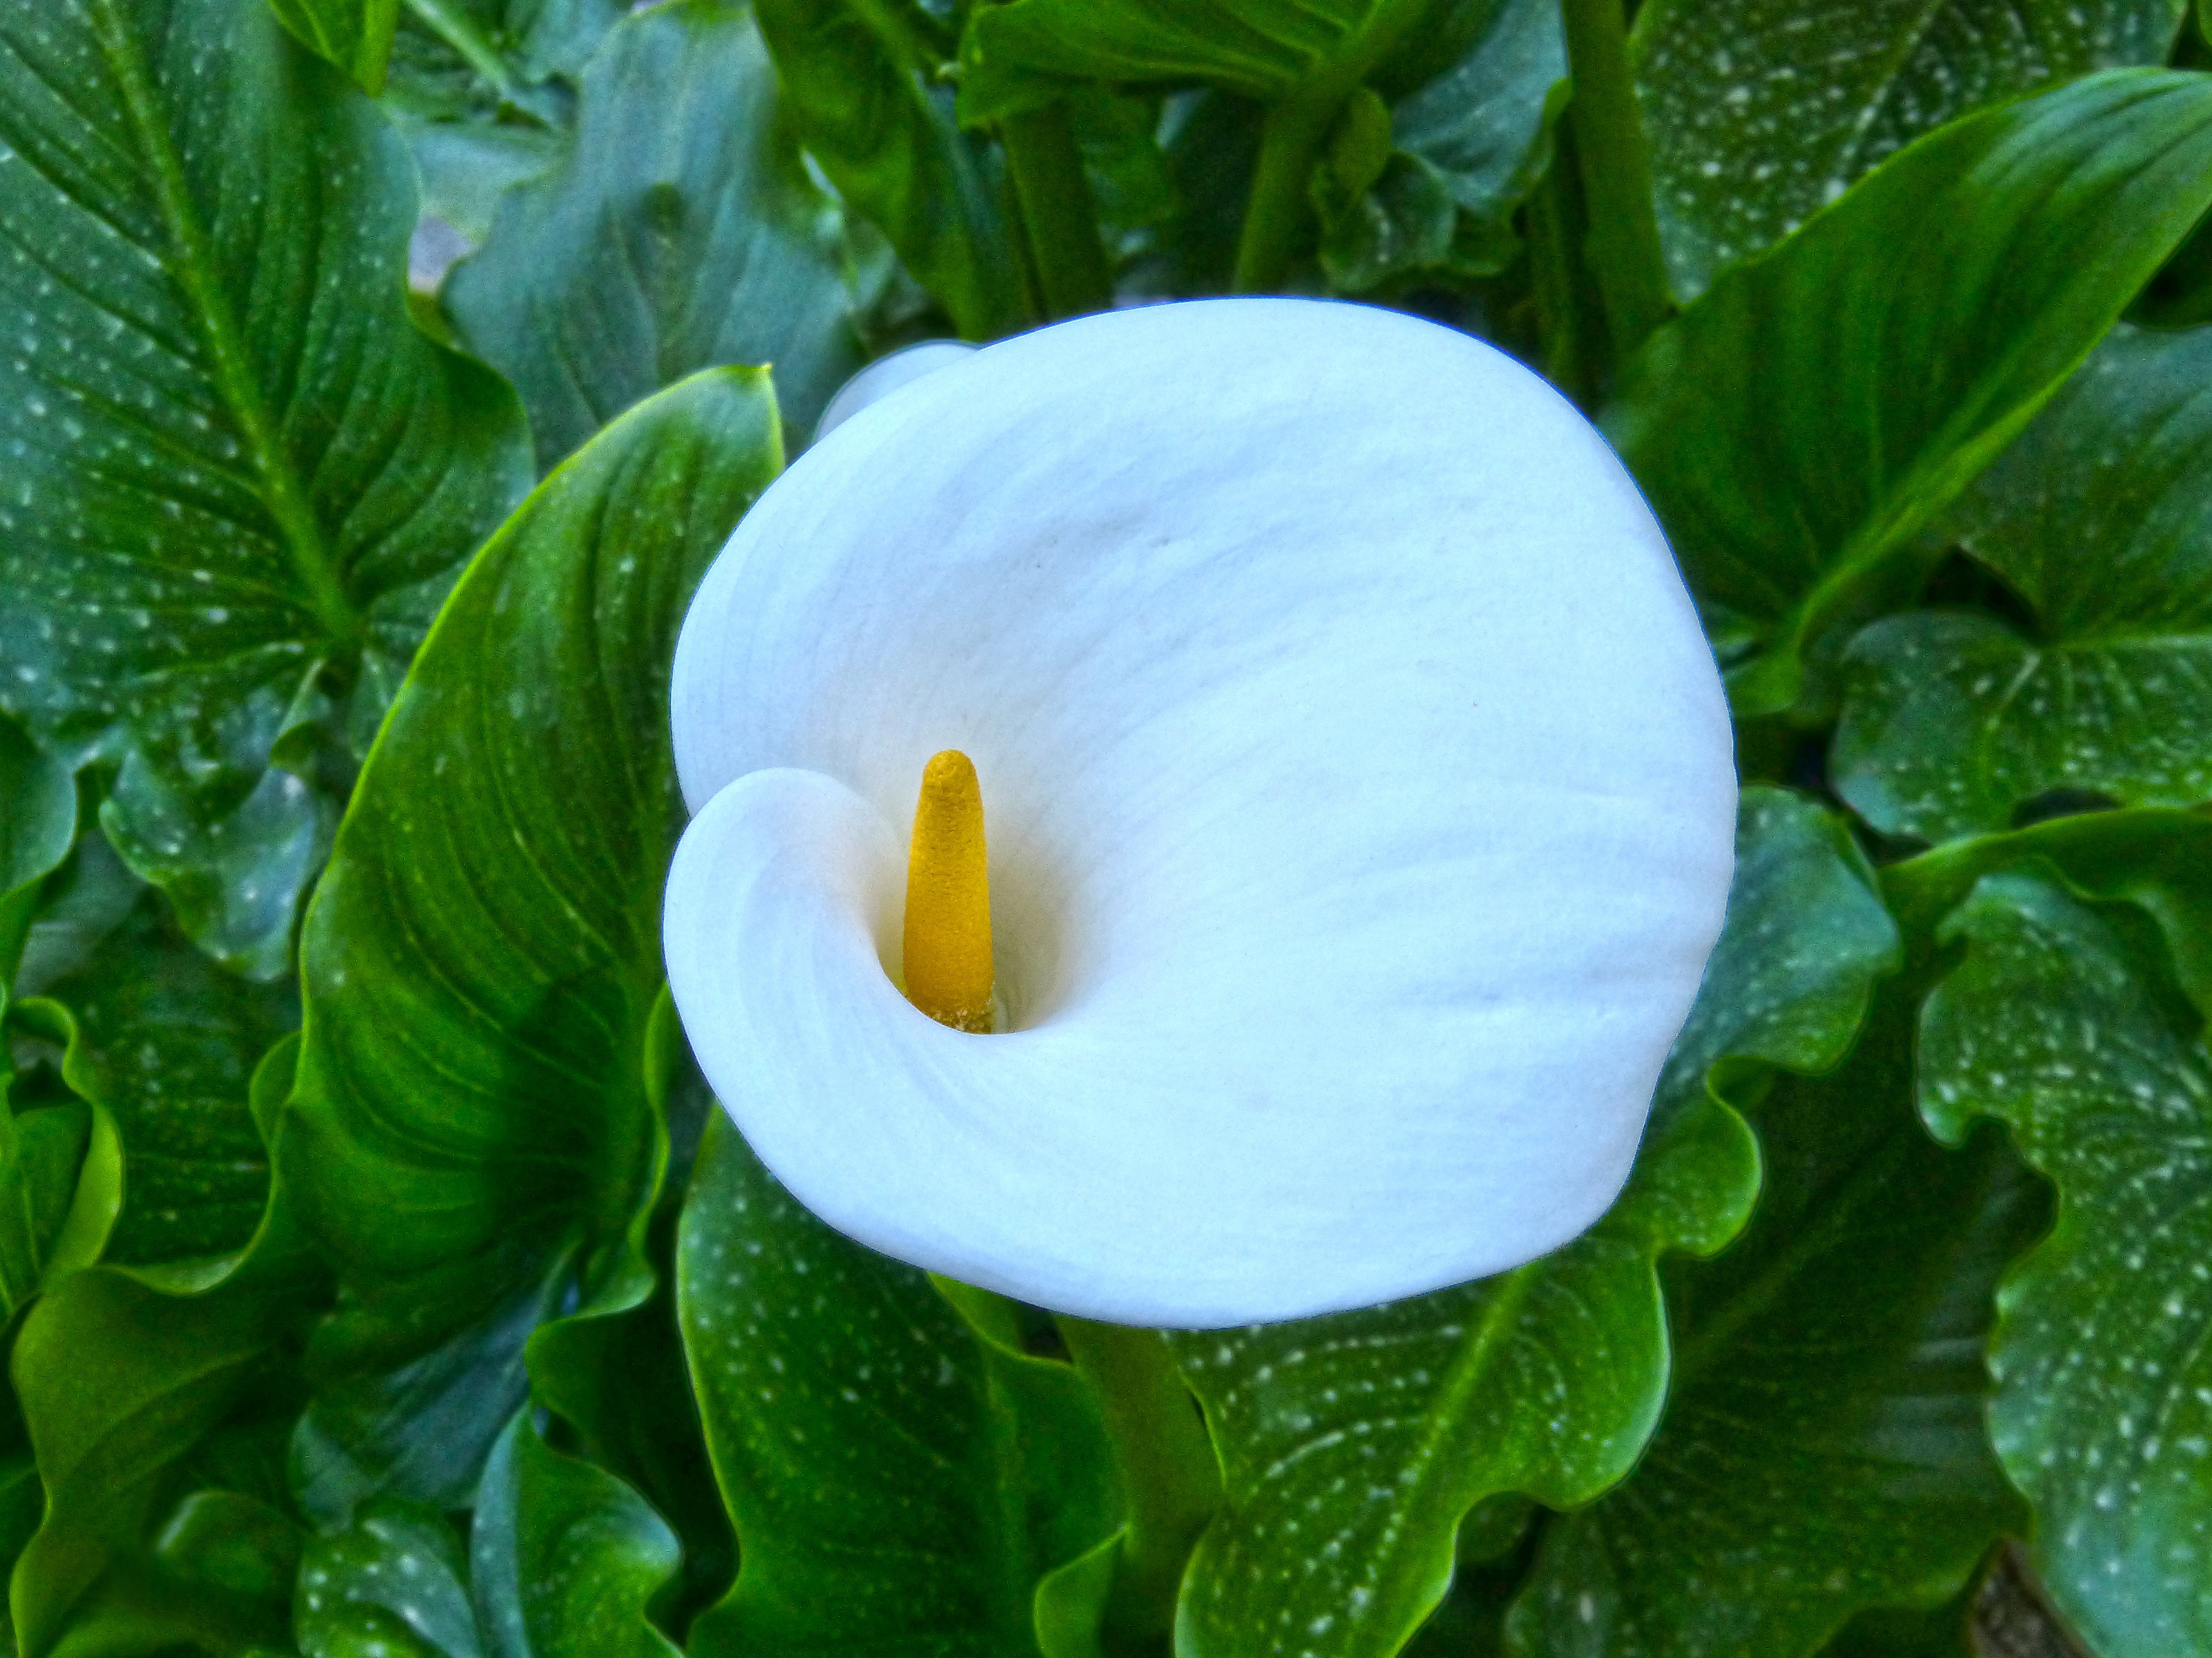
plant, leaf, flower, green, produce, botany, flora, beauty, arum, macro photography, flowering plant, white lily, overhead view, land plant